Immortality Bus

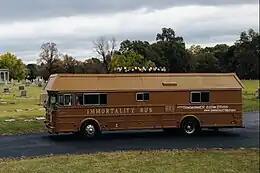
The Immortality Bus

The Immortality Bus is a 1978 Wanderlodge that has been made to appear as a 38-foot brown coffin.